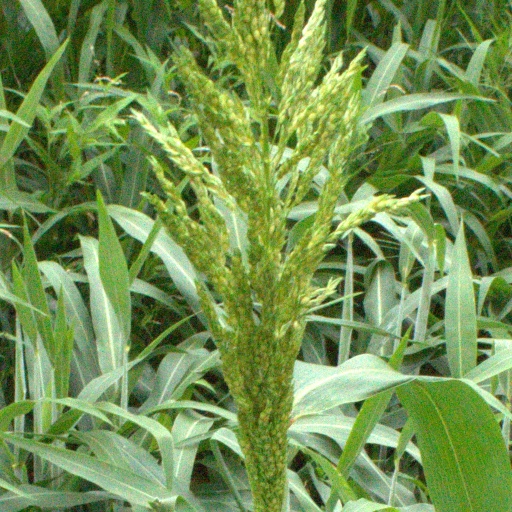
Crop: sorghum